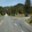
Label: road